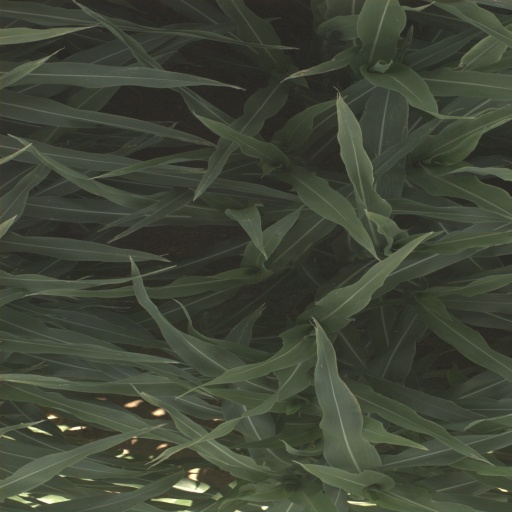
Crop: sorghum